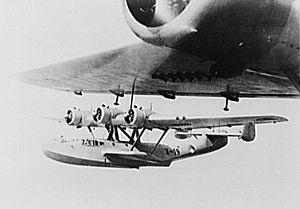
La société Dornier est une entreprise allemande de construction aéronautique.